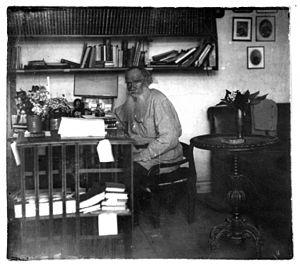
Léon Tolstoï, nom francisé de Lev Nikolaïevitch Tolstoï, né le 28 août 1828 à Iasnaïa Poliana et mort le 7 novembre 1910 à Astapovo, en Russie, est un écrivain célèbre surtout pour ses romans et nouvelles qui dépeignent la vie du peuple russe à l'époque des tsars, mais aussi pour ses essais, dans lesquels il prenait position par rapport aux pouvoirs civils et ecclésiastiques et voulait mettre en lumière les grands enjeux de la civilisation.